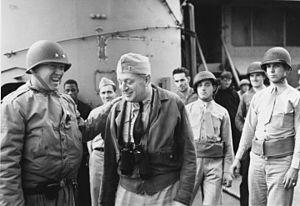
George Smith Patton, Jr., né le 11 novembre 1885 à San Marino en Californie et mort le 21 décembre 1945 à Heidelberg en Allemagne, est un général « quatre étoiles » de l'Armée de terre américaine qui a notamment commandé la 7ᵉ puis la 3ᵉ armée américaine sur le théâtre européen des opérations de la Seconde Guerre mondiale.